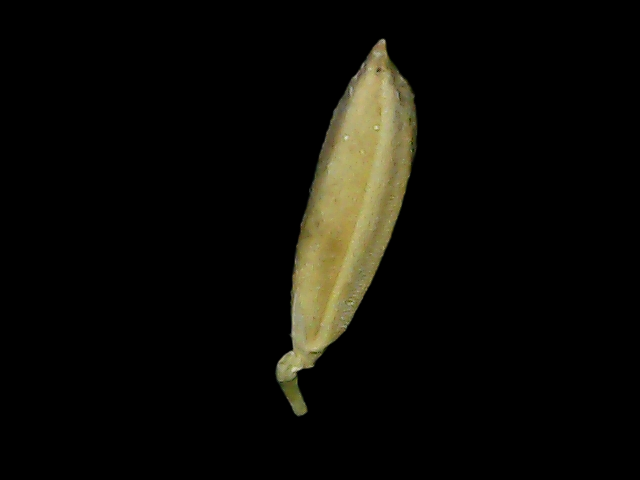
Rice variety: Bd49